Svyataya Anna

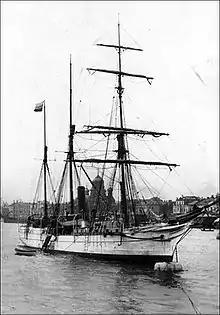
"Svyataya Anna" before departing for her last trip

She was commissioned in April 1868 under Commander George Strong Nares, and employed in survey work in the Mediterranean.